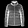
Label: Coat